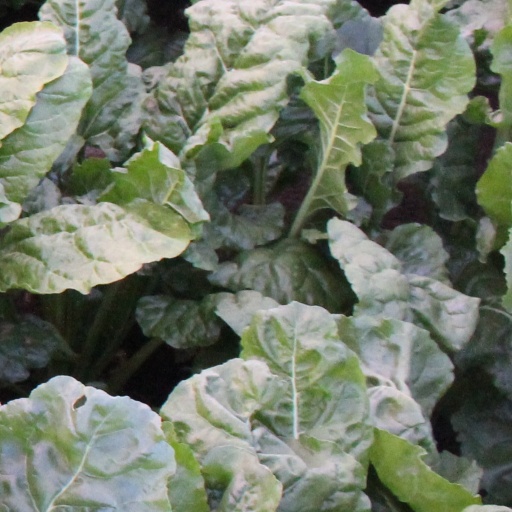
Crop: sugar beet